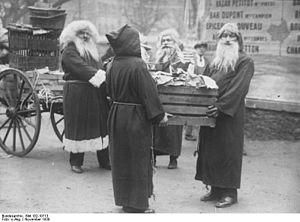
Les compagnons de saint Nicolas sont divers personnages ou figures régionales qui accompagnent saint Nicolas en Europe centrale et occidentale. Ces personnages agissent comme antagonistes au saint patron qui distribue des cadeaux le 6 décembre, ou le 19 décembre pour l'Église orthodoxe utilisant le calendrier julien, aux enfants sages, menaçant de fouetter, punir ou enlever les enfants désobéissants.